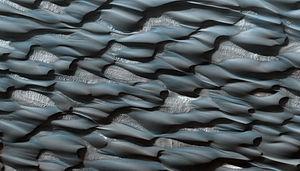
En astronomie, le terme undae désigne un champ de dunes ou plus généralement des formations ou des structures ondulées à la surface d'un corps planétaire. Le terme vient du pluriel du nom latin unda, qui désigne de l'eau, en particulier de l'eau en déplacement.